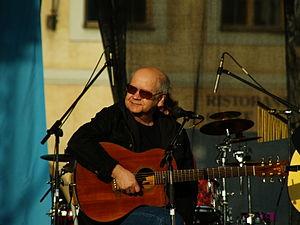
Blue Effect est un groupe de rock progressif tchèque, se produisant également sous les noms de M. Efekt, Modrý effekt ou The Special Blue Effect, depuis leur formation en 1968 jusqu'à leur dissolution en 2016.